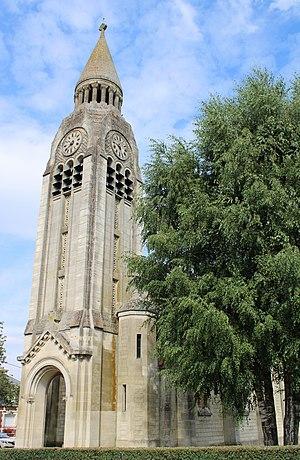
L'église.
Sempigny est une commune française située dans le département de l'Oise en région Hauts-de-France.